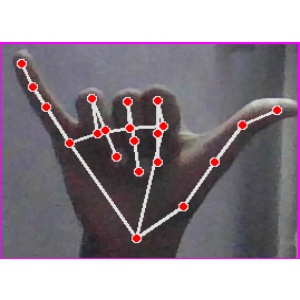
अक्षर: य